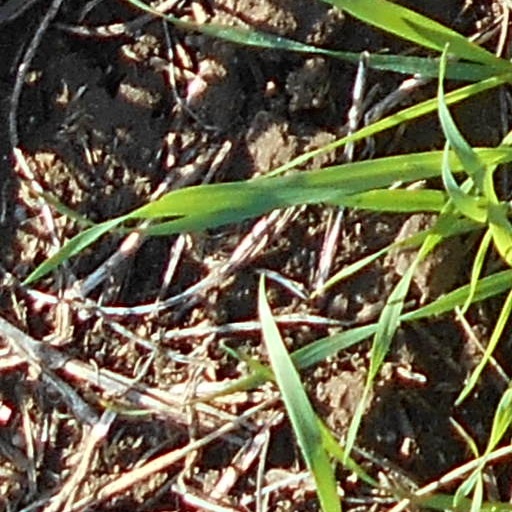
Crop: wheat